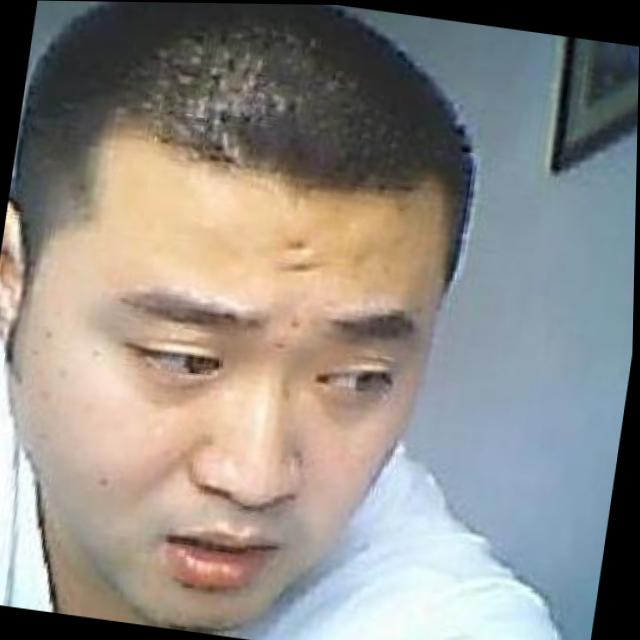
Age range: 21-44